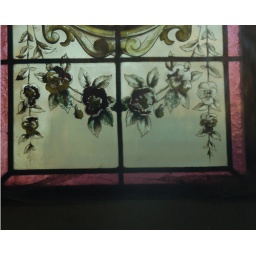
Detail of flowers in a painted glass window